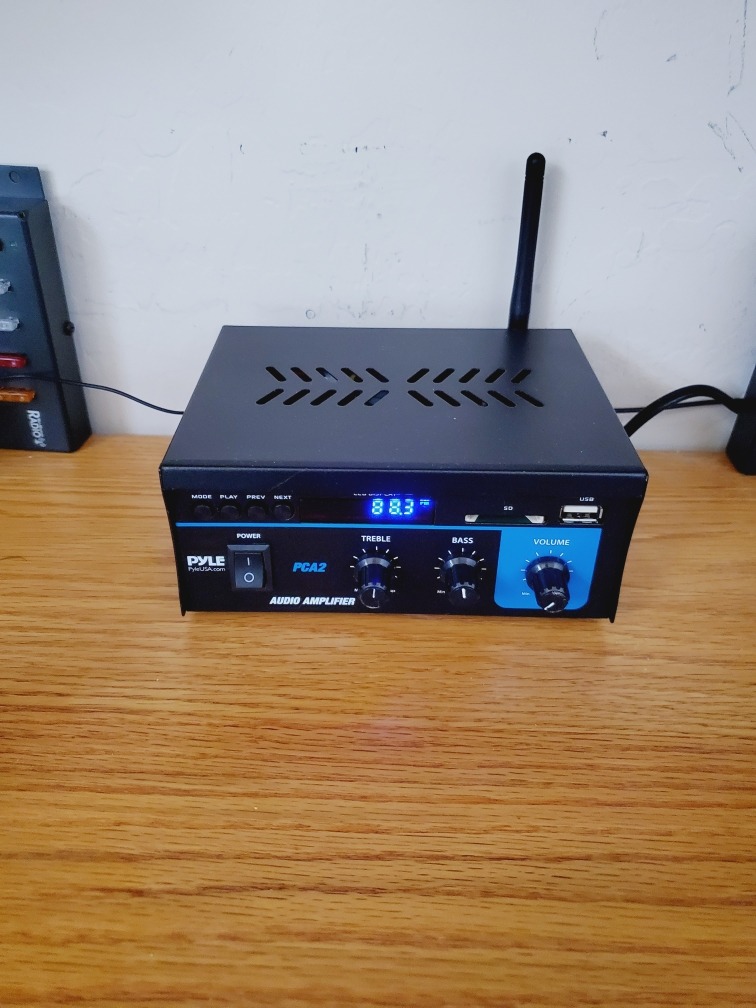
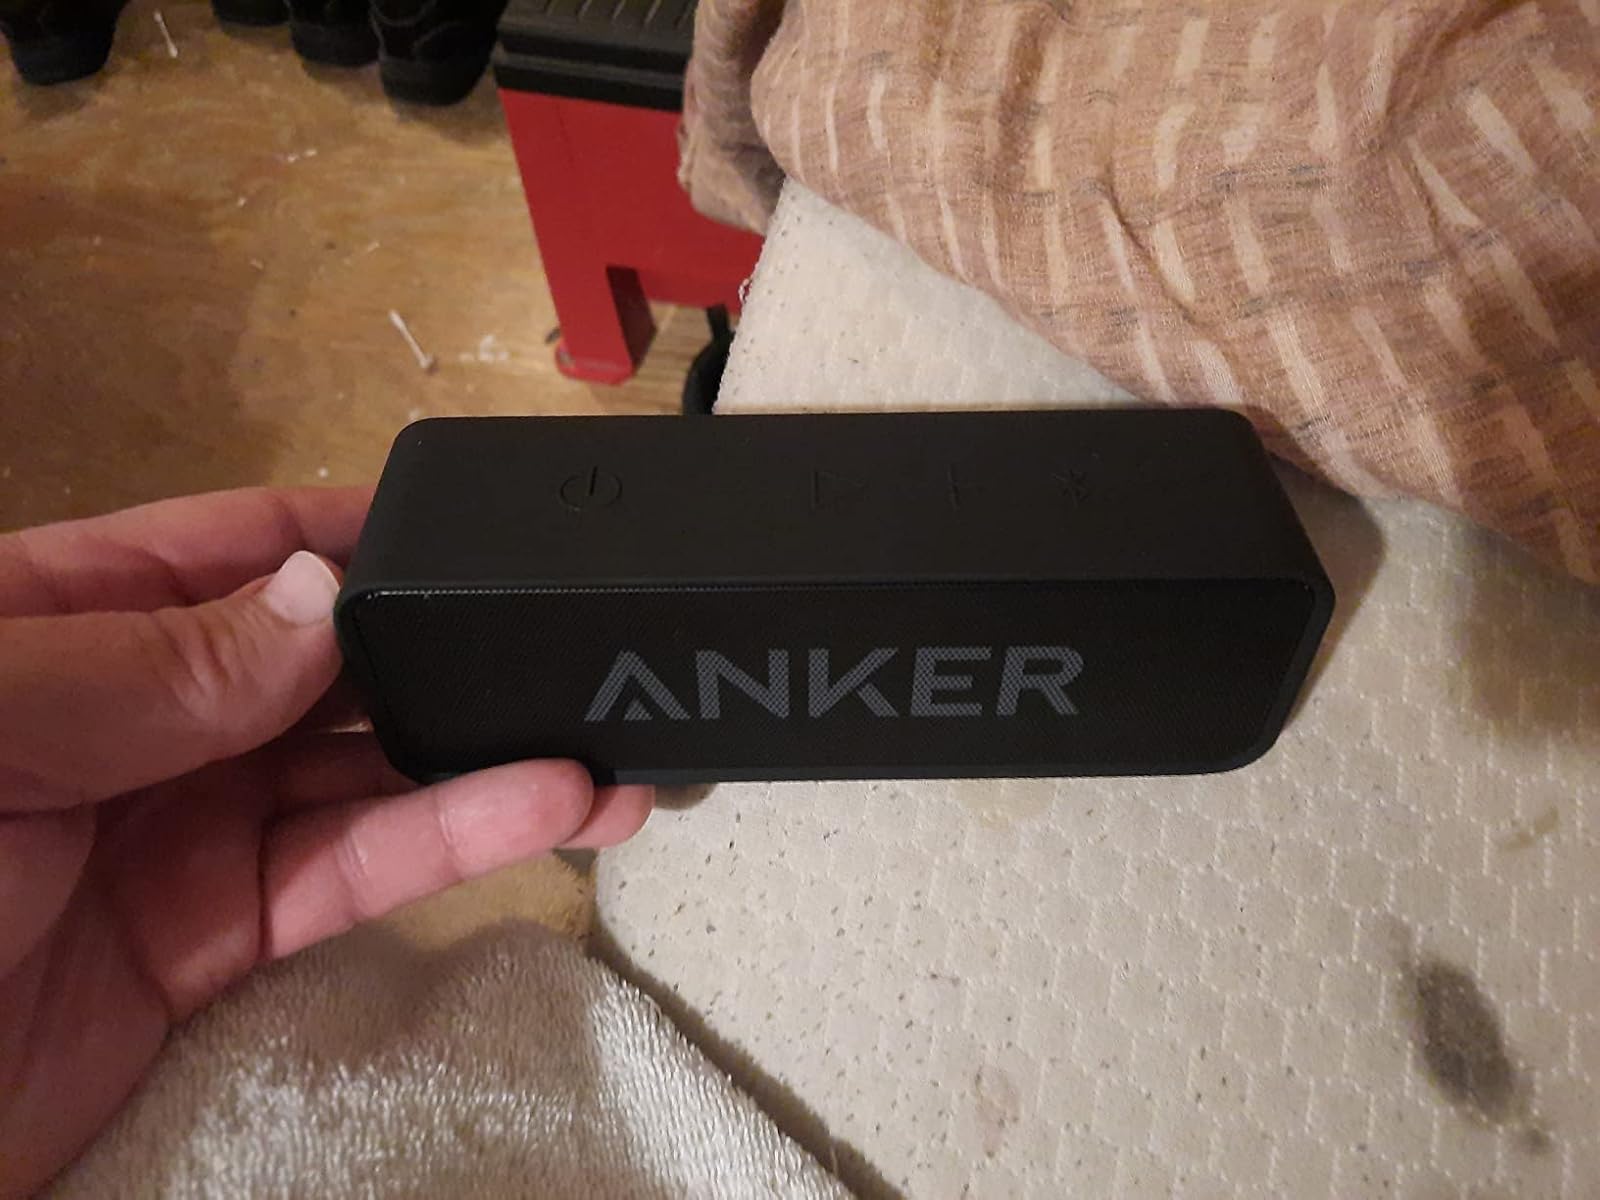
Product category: speaker
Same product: no